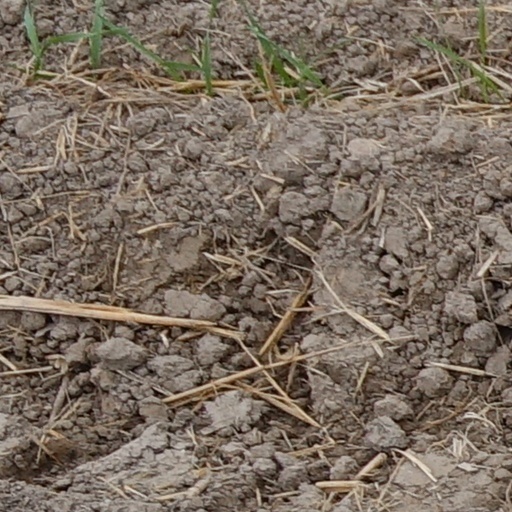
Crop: wheat